Sky position (RA, Dec in degrees): 349.874, 0.3701
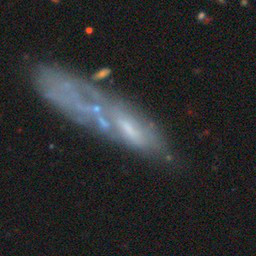
Galaxy morphology: Edge-on Galaxies without Bulge